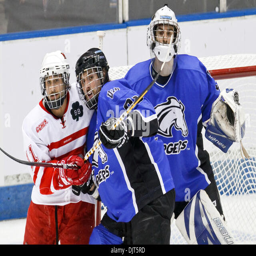
ice hockey centre battles athlete in front of the goal